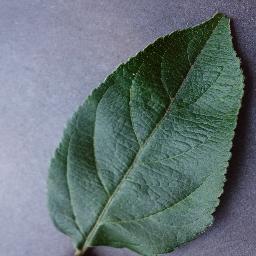
Label: Apple___healthy